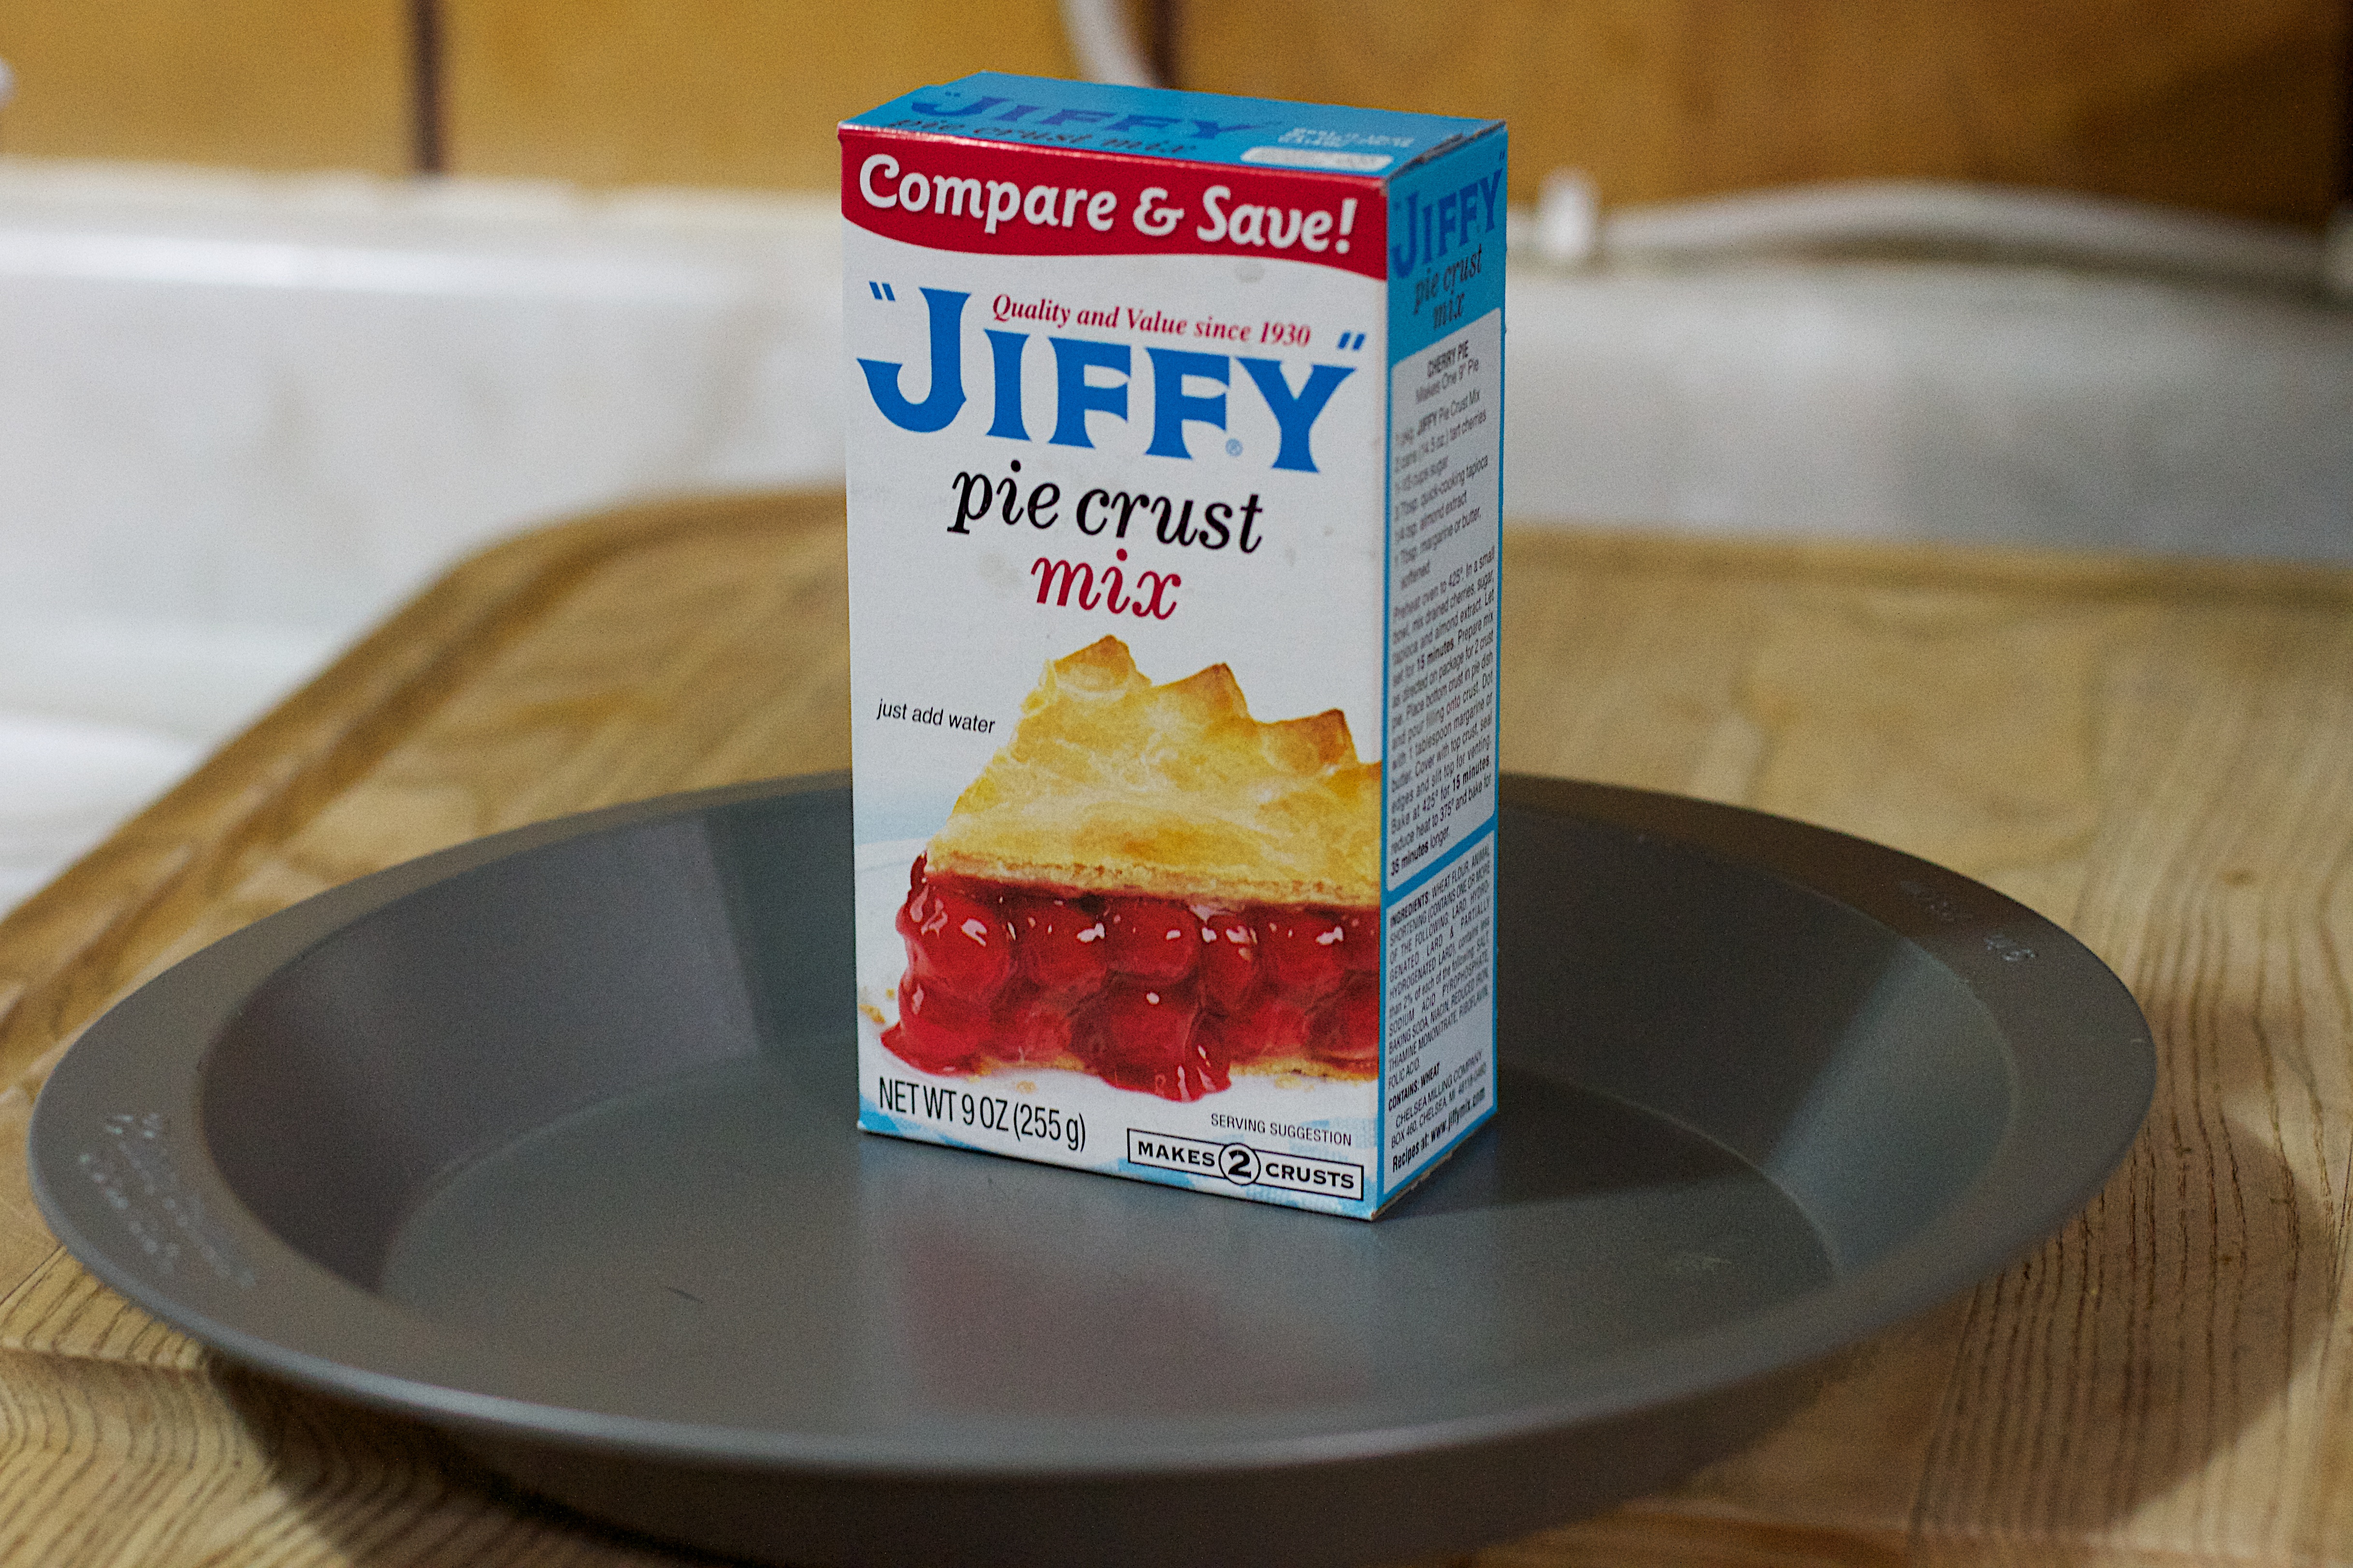
dish, meal, food, produce, drink, breakfast, baking, dessert, dairy product, snack food